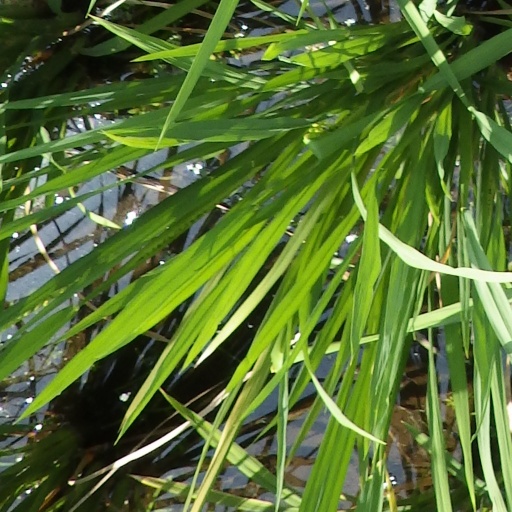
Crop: rice